Cathedral Square, Gibraltar

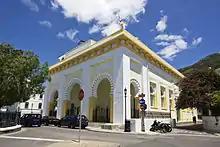
View of the Cathedral of the Holy Trinity looking northeast (2010).

Cathedral Square is a square within the city centre of the British Overseas Territory of Gibraltar. It is the location of the Church of England Cathedral of the Holy Trinity which stands to the eastern end of the square. Other features at the square include Duke of Kent House home to the Gibraltar Tourist Board, the Bristol Hotel a children's play park and Sir Herbert Miles Promenade, which is a boulevard lined with nine cannon overlooking the harbour.